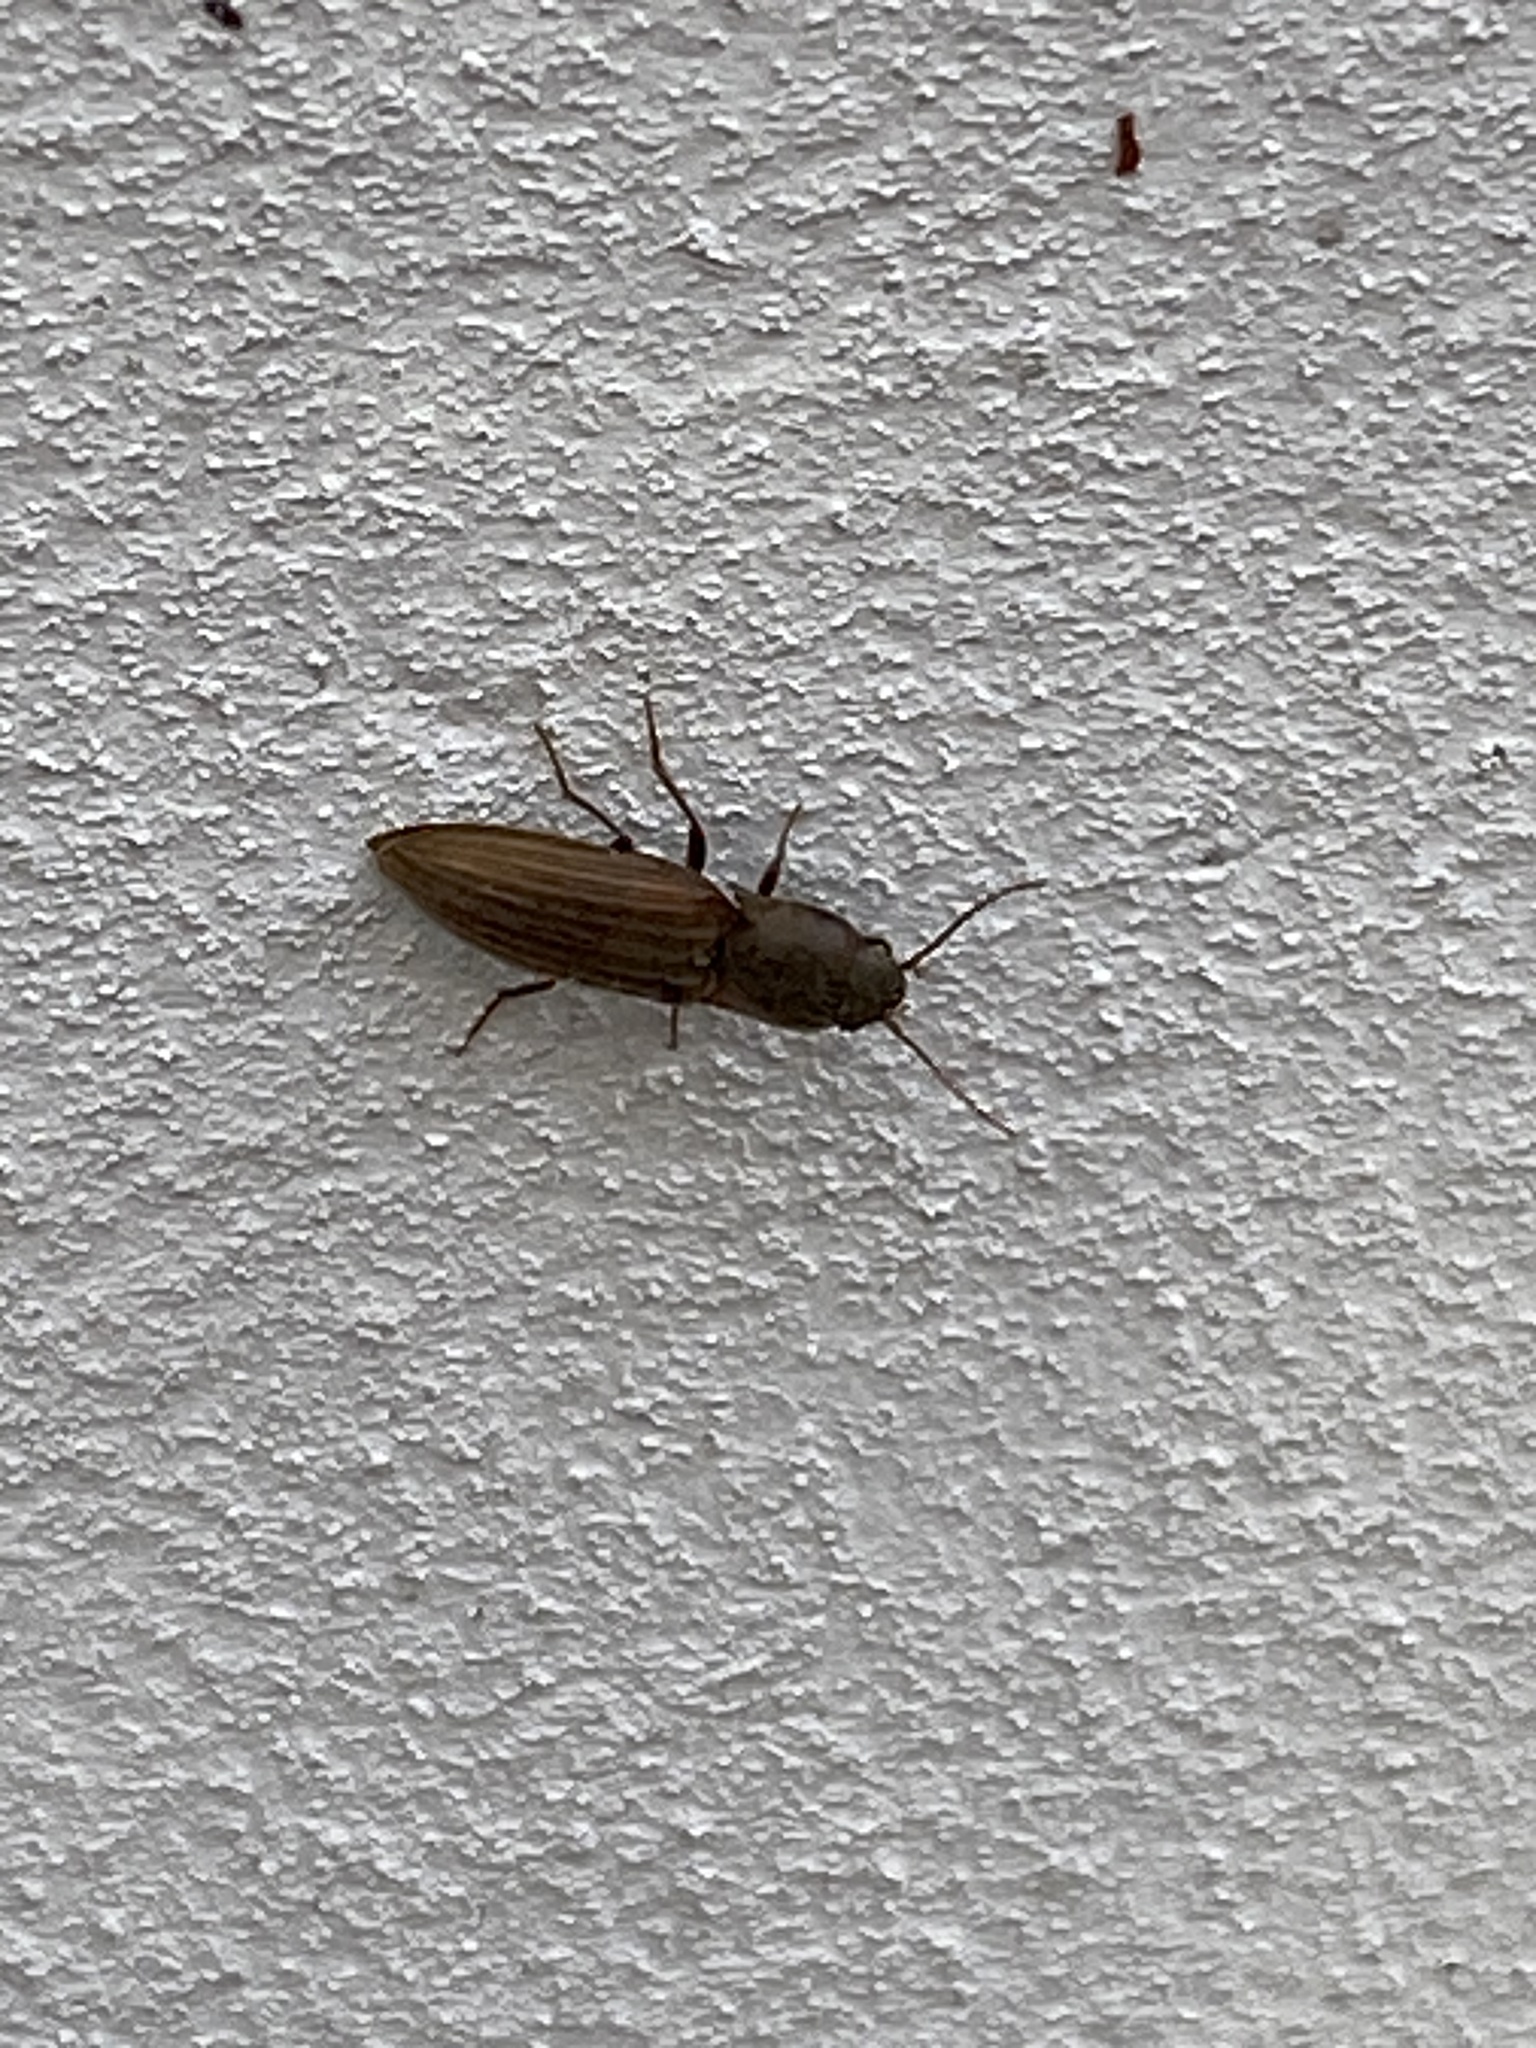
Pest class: clickbeetles_wireworms